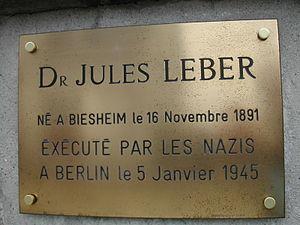
Un bel hommage
Julius Leber, né le 16 novembre 1891 à Biesheim et mort le 5 janvier 1945 à Berlin, est un homme politique allemand d'origine alsacienne et un résistant contre le nazisme.